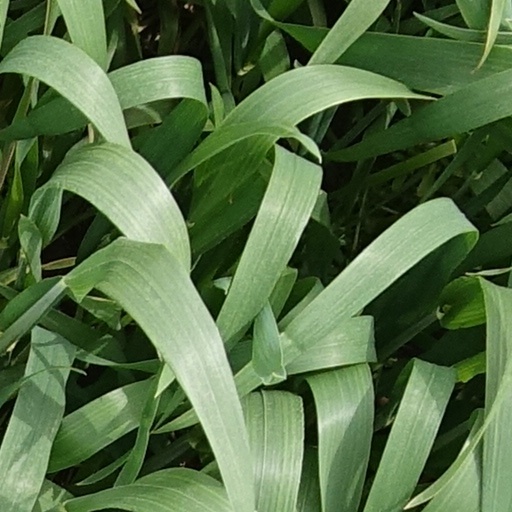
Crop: wheat